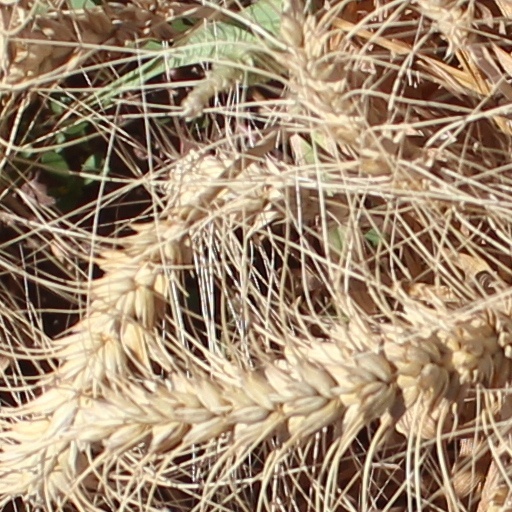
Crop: wheat